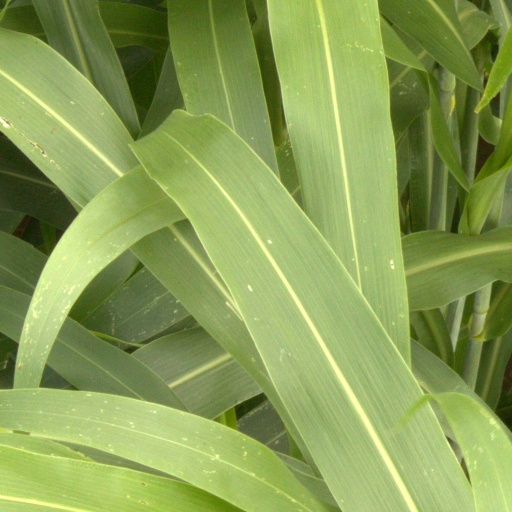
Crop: sorghum